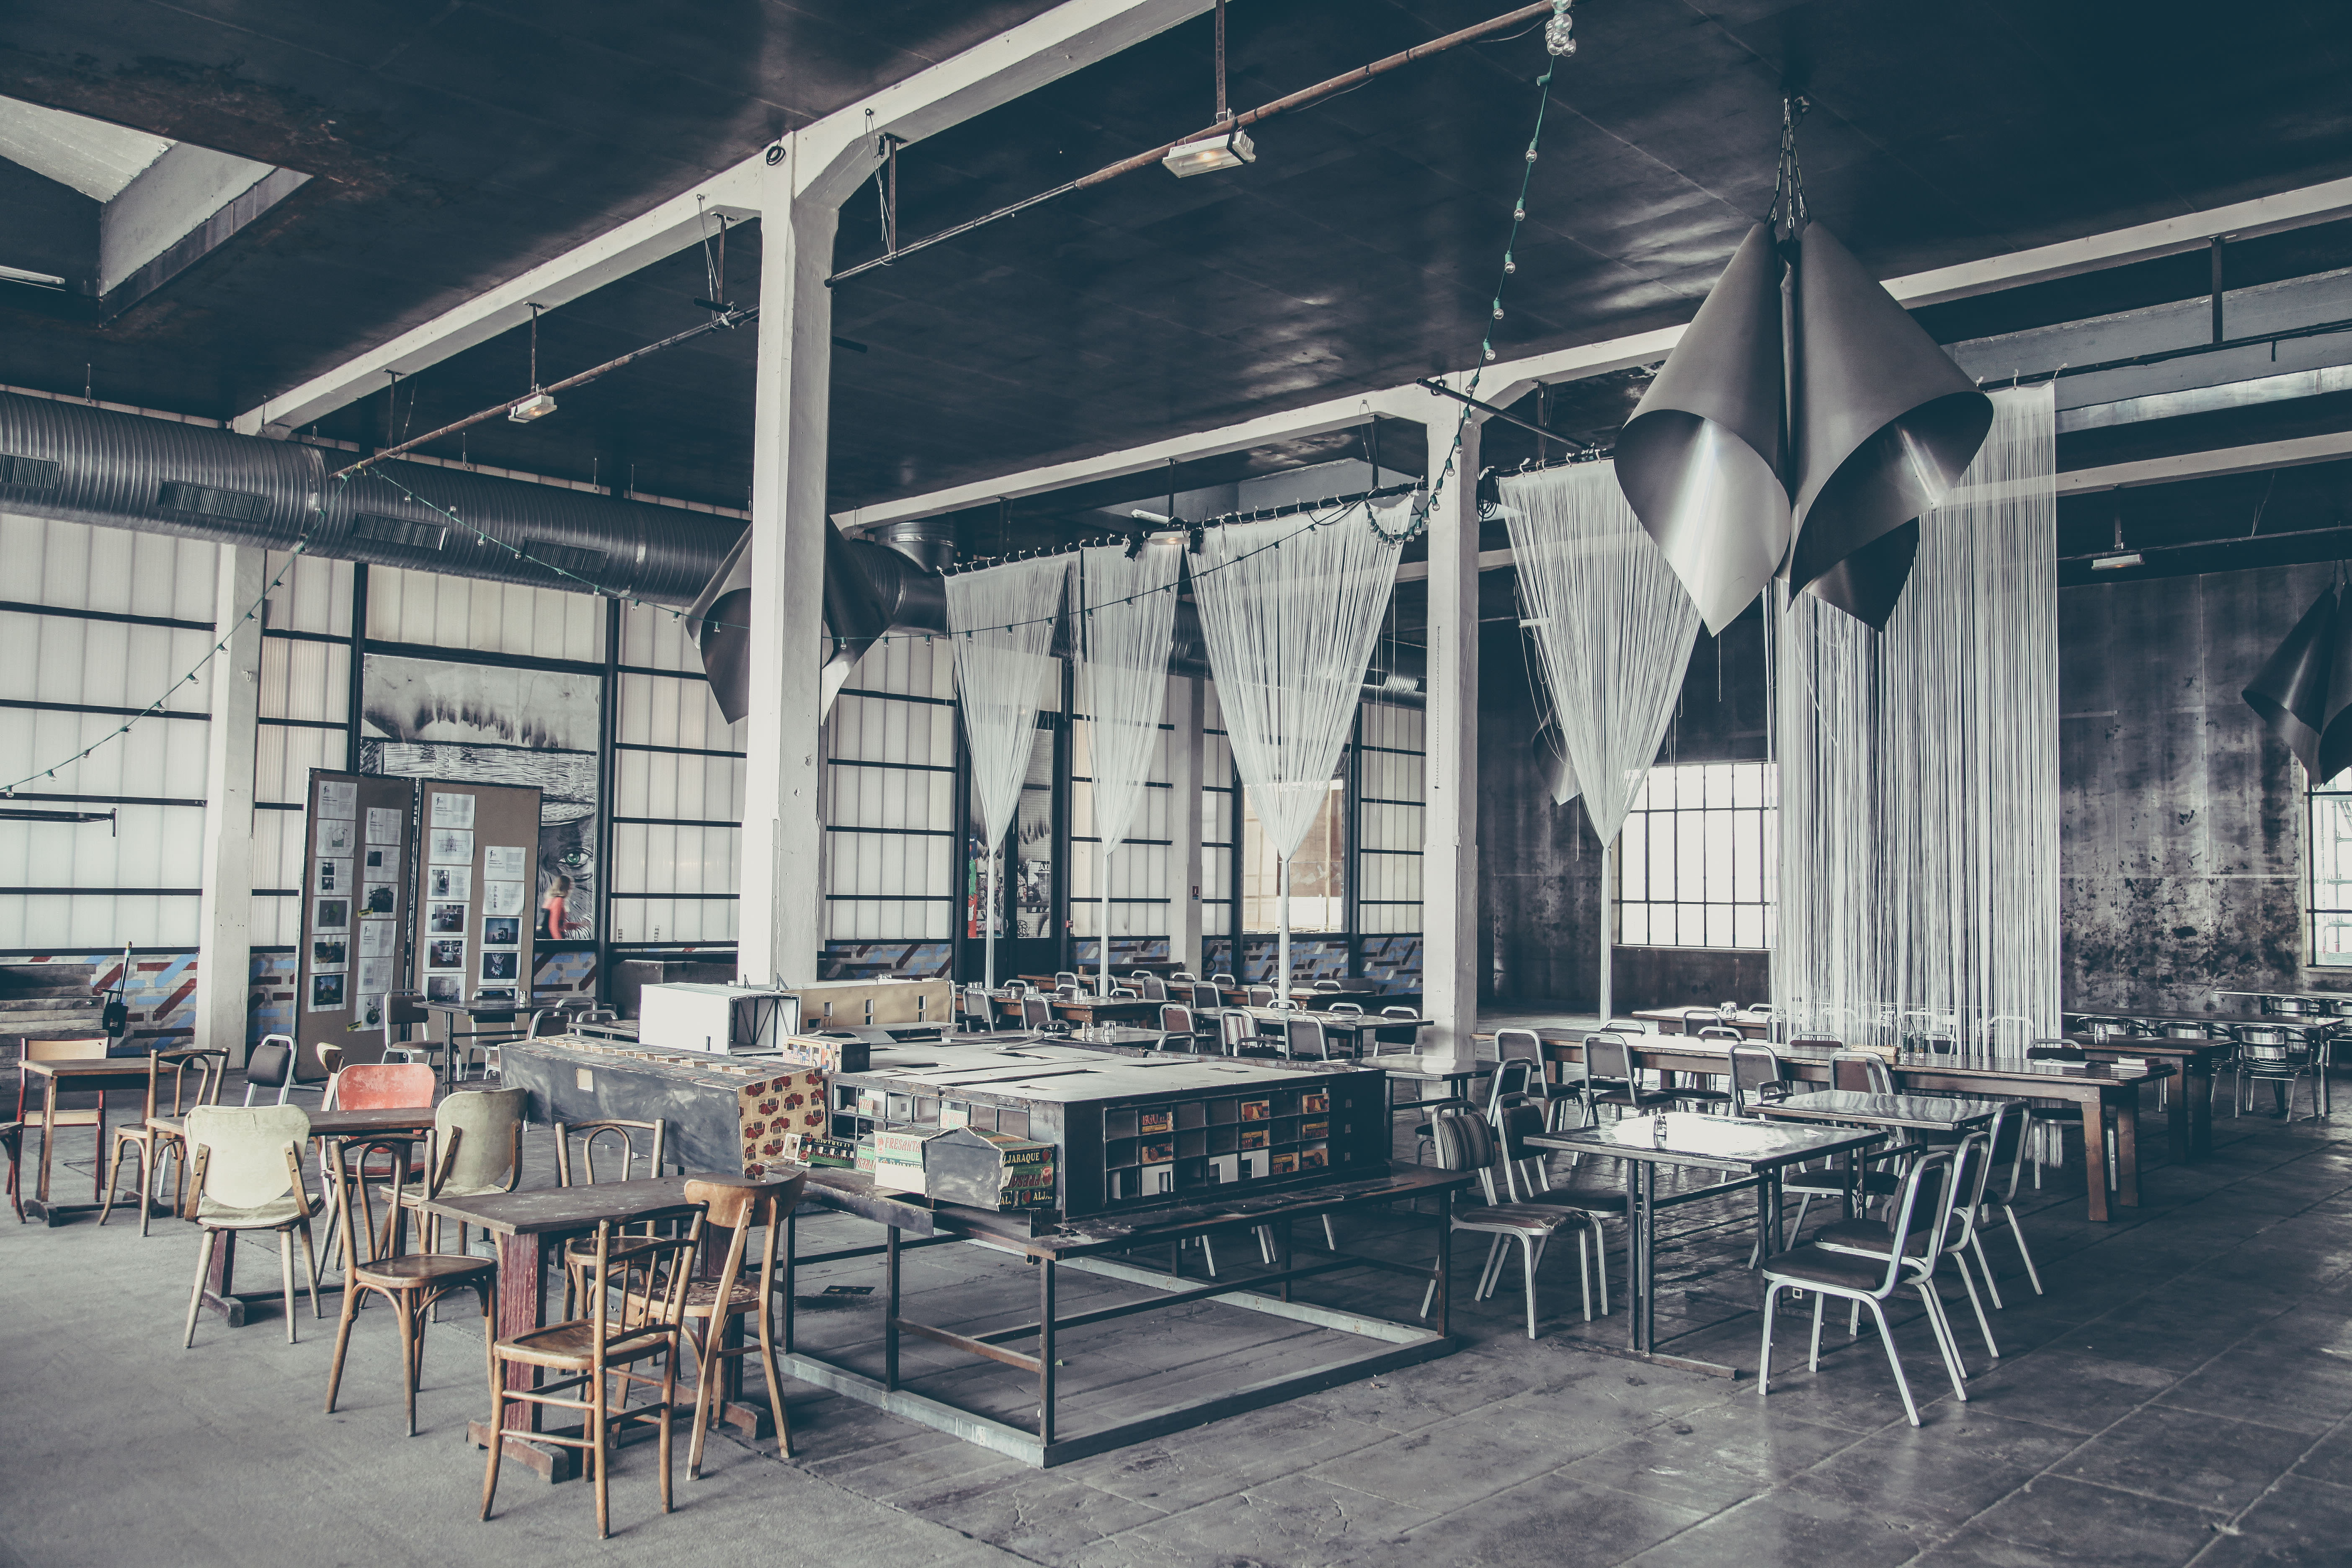
light, architecture, chair, seat, building, restaurant, factory, empty, industry, business, furniture, room, interior design, indoors, tables